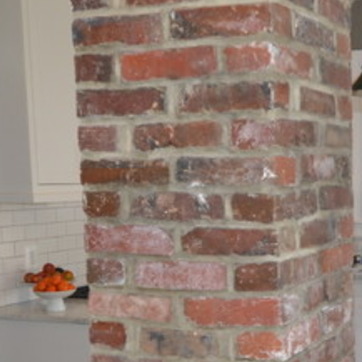
Material: brick